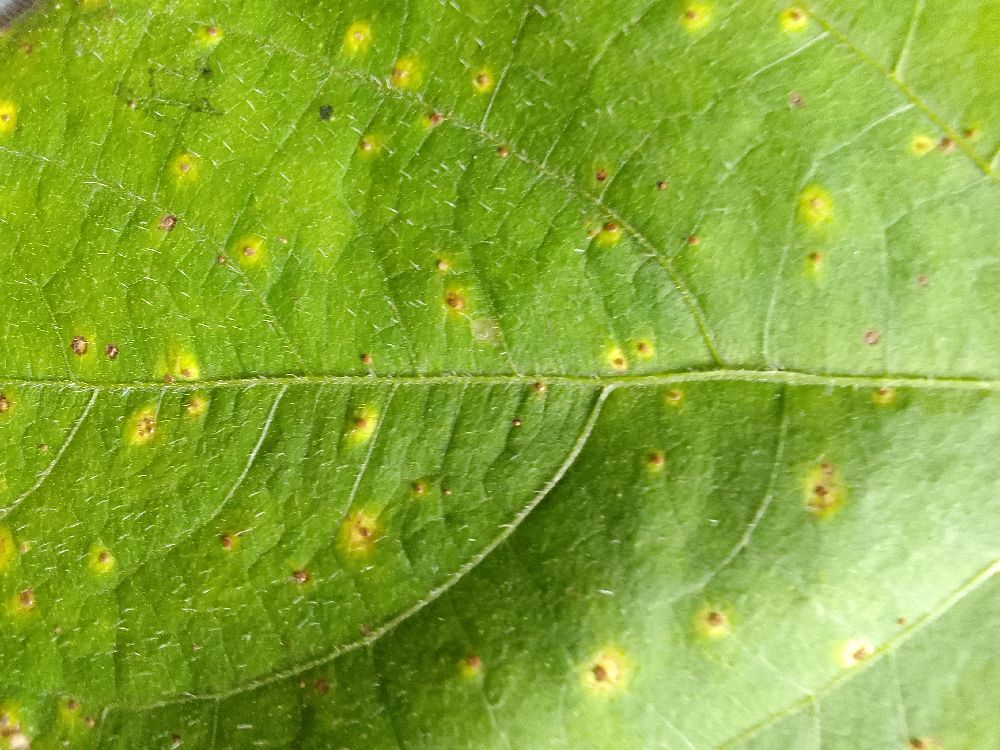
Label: rust